Indian Armed Forces

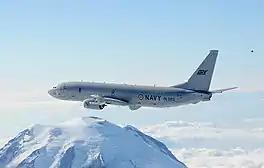

India is re-organising its mechanised forces to achieve strategic mobility and high-volume firepower for rapid thrusts into enemy territory. At present, the Indian army has severe deficiencies in its artillery (particularly self-propelled guns) and ammunition stocks, not to mention the inability of some of its modern tanks to operate in the heat and dust of the desert regions around the international border. India proposes to progressively induct as many as 248 Arjun MBT and to develop and induct the Arjun MK-II variant, 1,657 Russian-origin T-90S main-battle tanks, apart from the ongoing upgrade of its T-72 fleet. Arjun MK-II trials had already begun in August 2013. The improved features of the MK-II version of Arjun are night vision capabilities with a thermal imaging system for detecting all kinds of missiles, Explosive Reactive Armour (ERA), mine ploughs, the ability to fire anti-tank missiles with its 120 mm main gun, an Advanced Air Defence gun capable of shooting down helicopters with a 360-degree coverage, Automatic Target Tracking (ATT) lending a greater accuracy when it comes to moving targets and superior Laser Warning and Control systems. The Indian Army will upgrade its entire Boyevaya Mashina Pekhoty-2 (BMP-2)/2K infantry combat vehicle (ICV) fleet to enhance their ability to address operational requirements. Upgrades include integration of the latest generation fire control system, twin missile launchers and commander's thermal imaging panoramic sights, anti- tank guided missiles, as well as automatic grenade launchers.